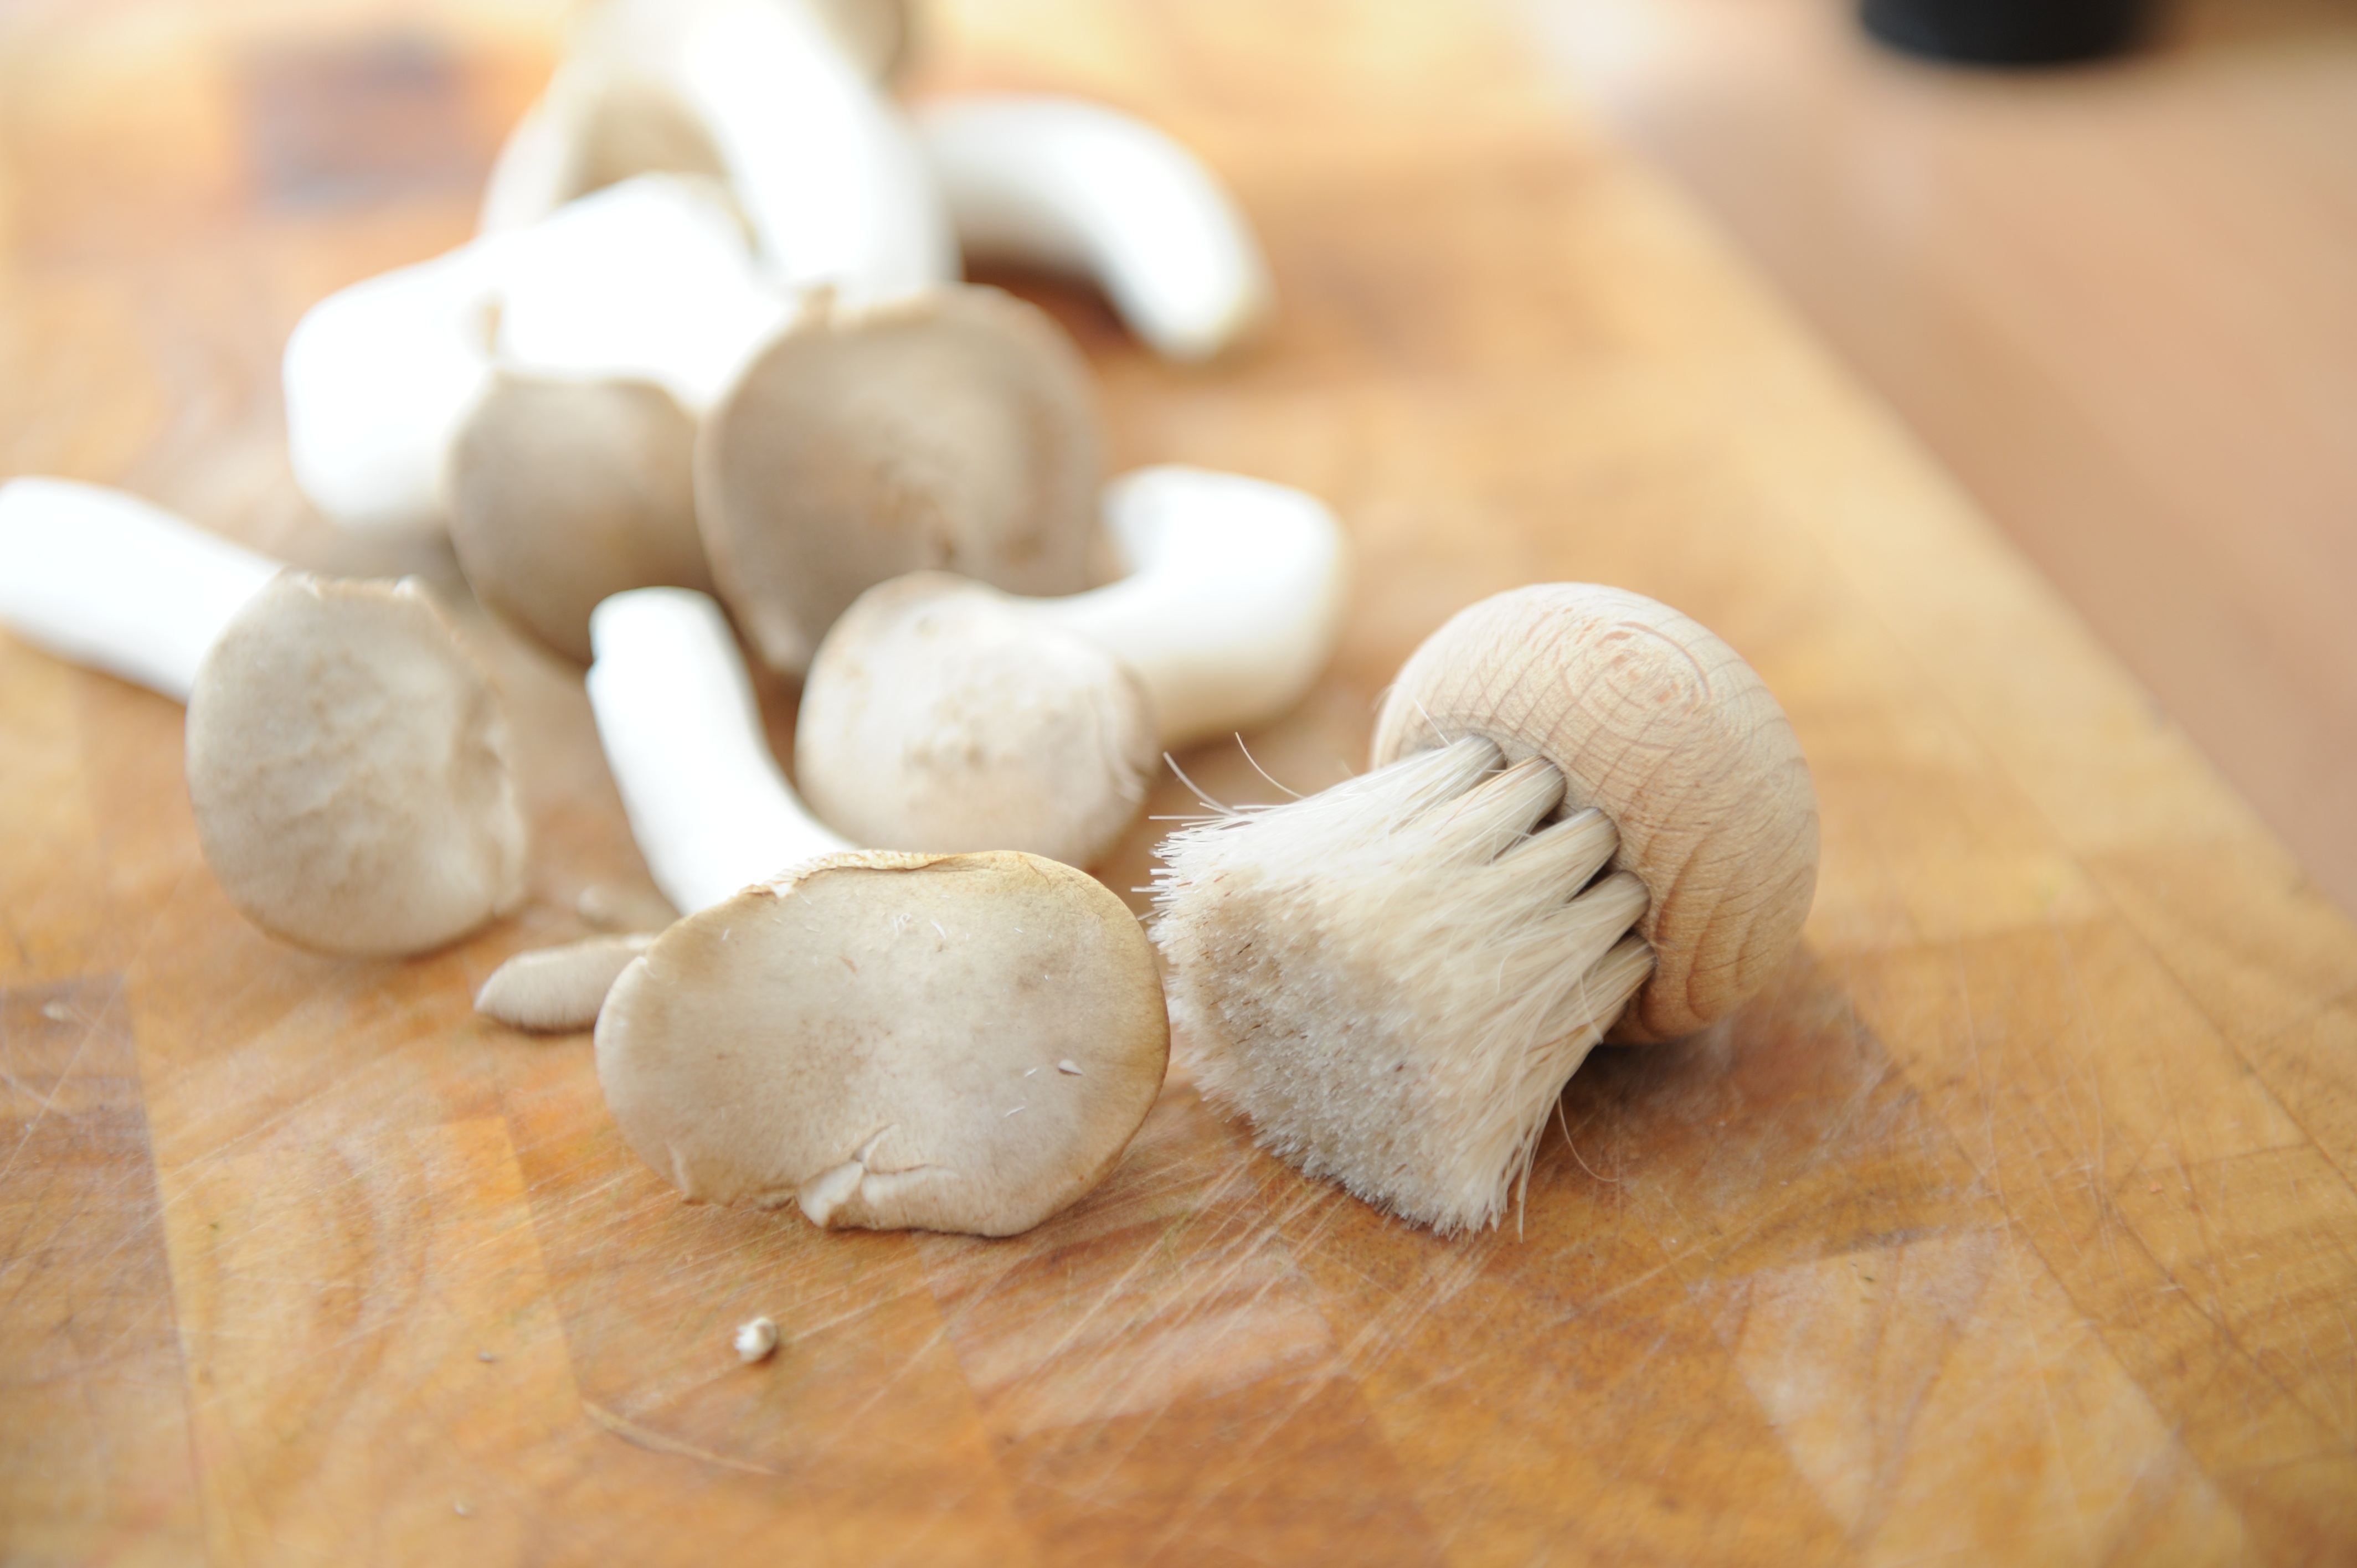
board, brush, meal, food, cooking, produce, kitchen, mushroom, baking, eat, preparation, knife, cook, cut, mushrooms, raw, frisch, prepare, ingredients, agaricus, cutting boards, oyster mushroom, edible mushroom, shiitake, agaricomycetes, agaricaceae, champignon mushroom, pleurotus eryngii, herbal aibling, kitchen work